If Tomorrow Comes (novel)

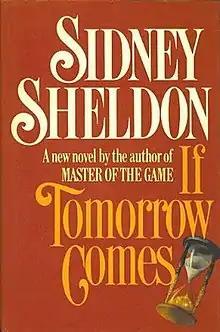

If Tomorrow Comes is a 1985 crime fiction novel by American author Sidney Sheldon. It is a story portraying an ordinary woman who is framed by the Mafia, her subsequent quest for vengeance towards them and her later life as a con-artist. The novel was adapted into a three-part TV miniseries with the same name in 1986, starring Madolyn Smith and Tom Berenger.